2b2t

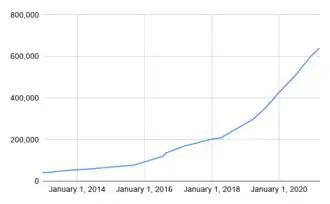

On June 1, 2016, popular YouTuber "TheCampingRusher" uploaded a YouTube video of himself playing on 2b2t. This caused a massive influx of new players from the channel's audience, who were at first mostly tourists, as the video gained over two million views in less than four months from its upload. This overwhelmed the server and strained the hardware used to host and run it, bringing together a loose group of older players who banded against these new players.